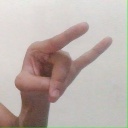
अक्षर: च